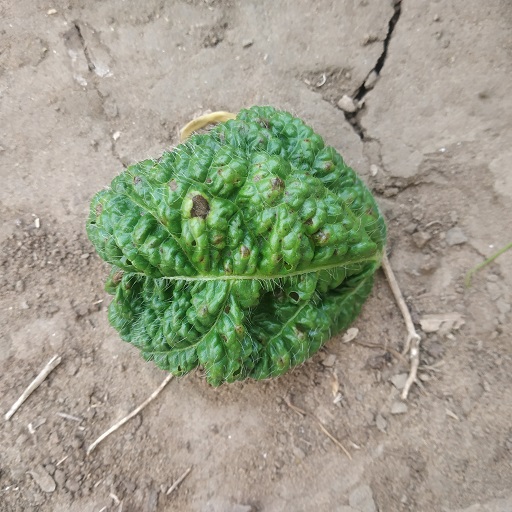
Label: Leaf Crinckle